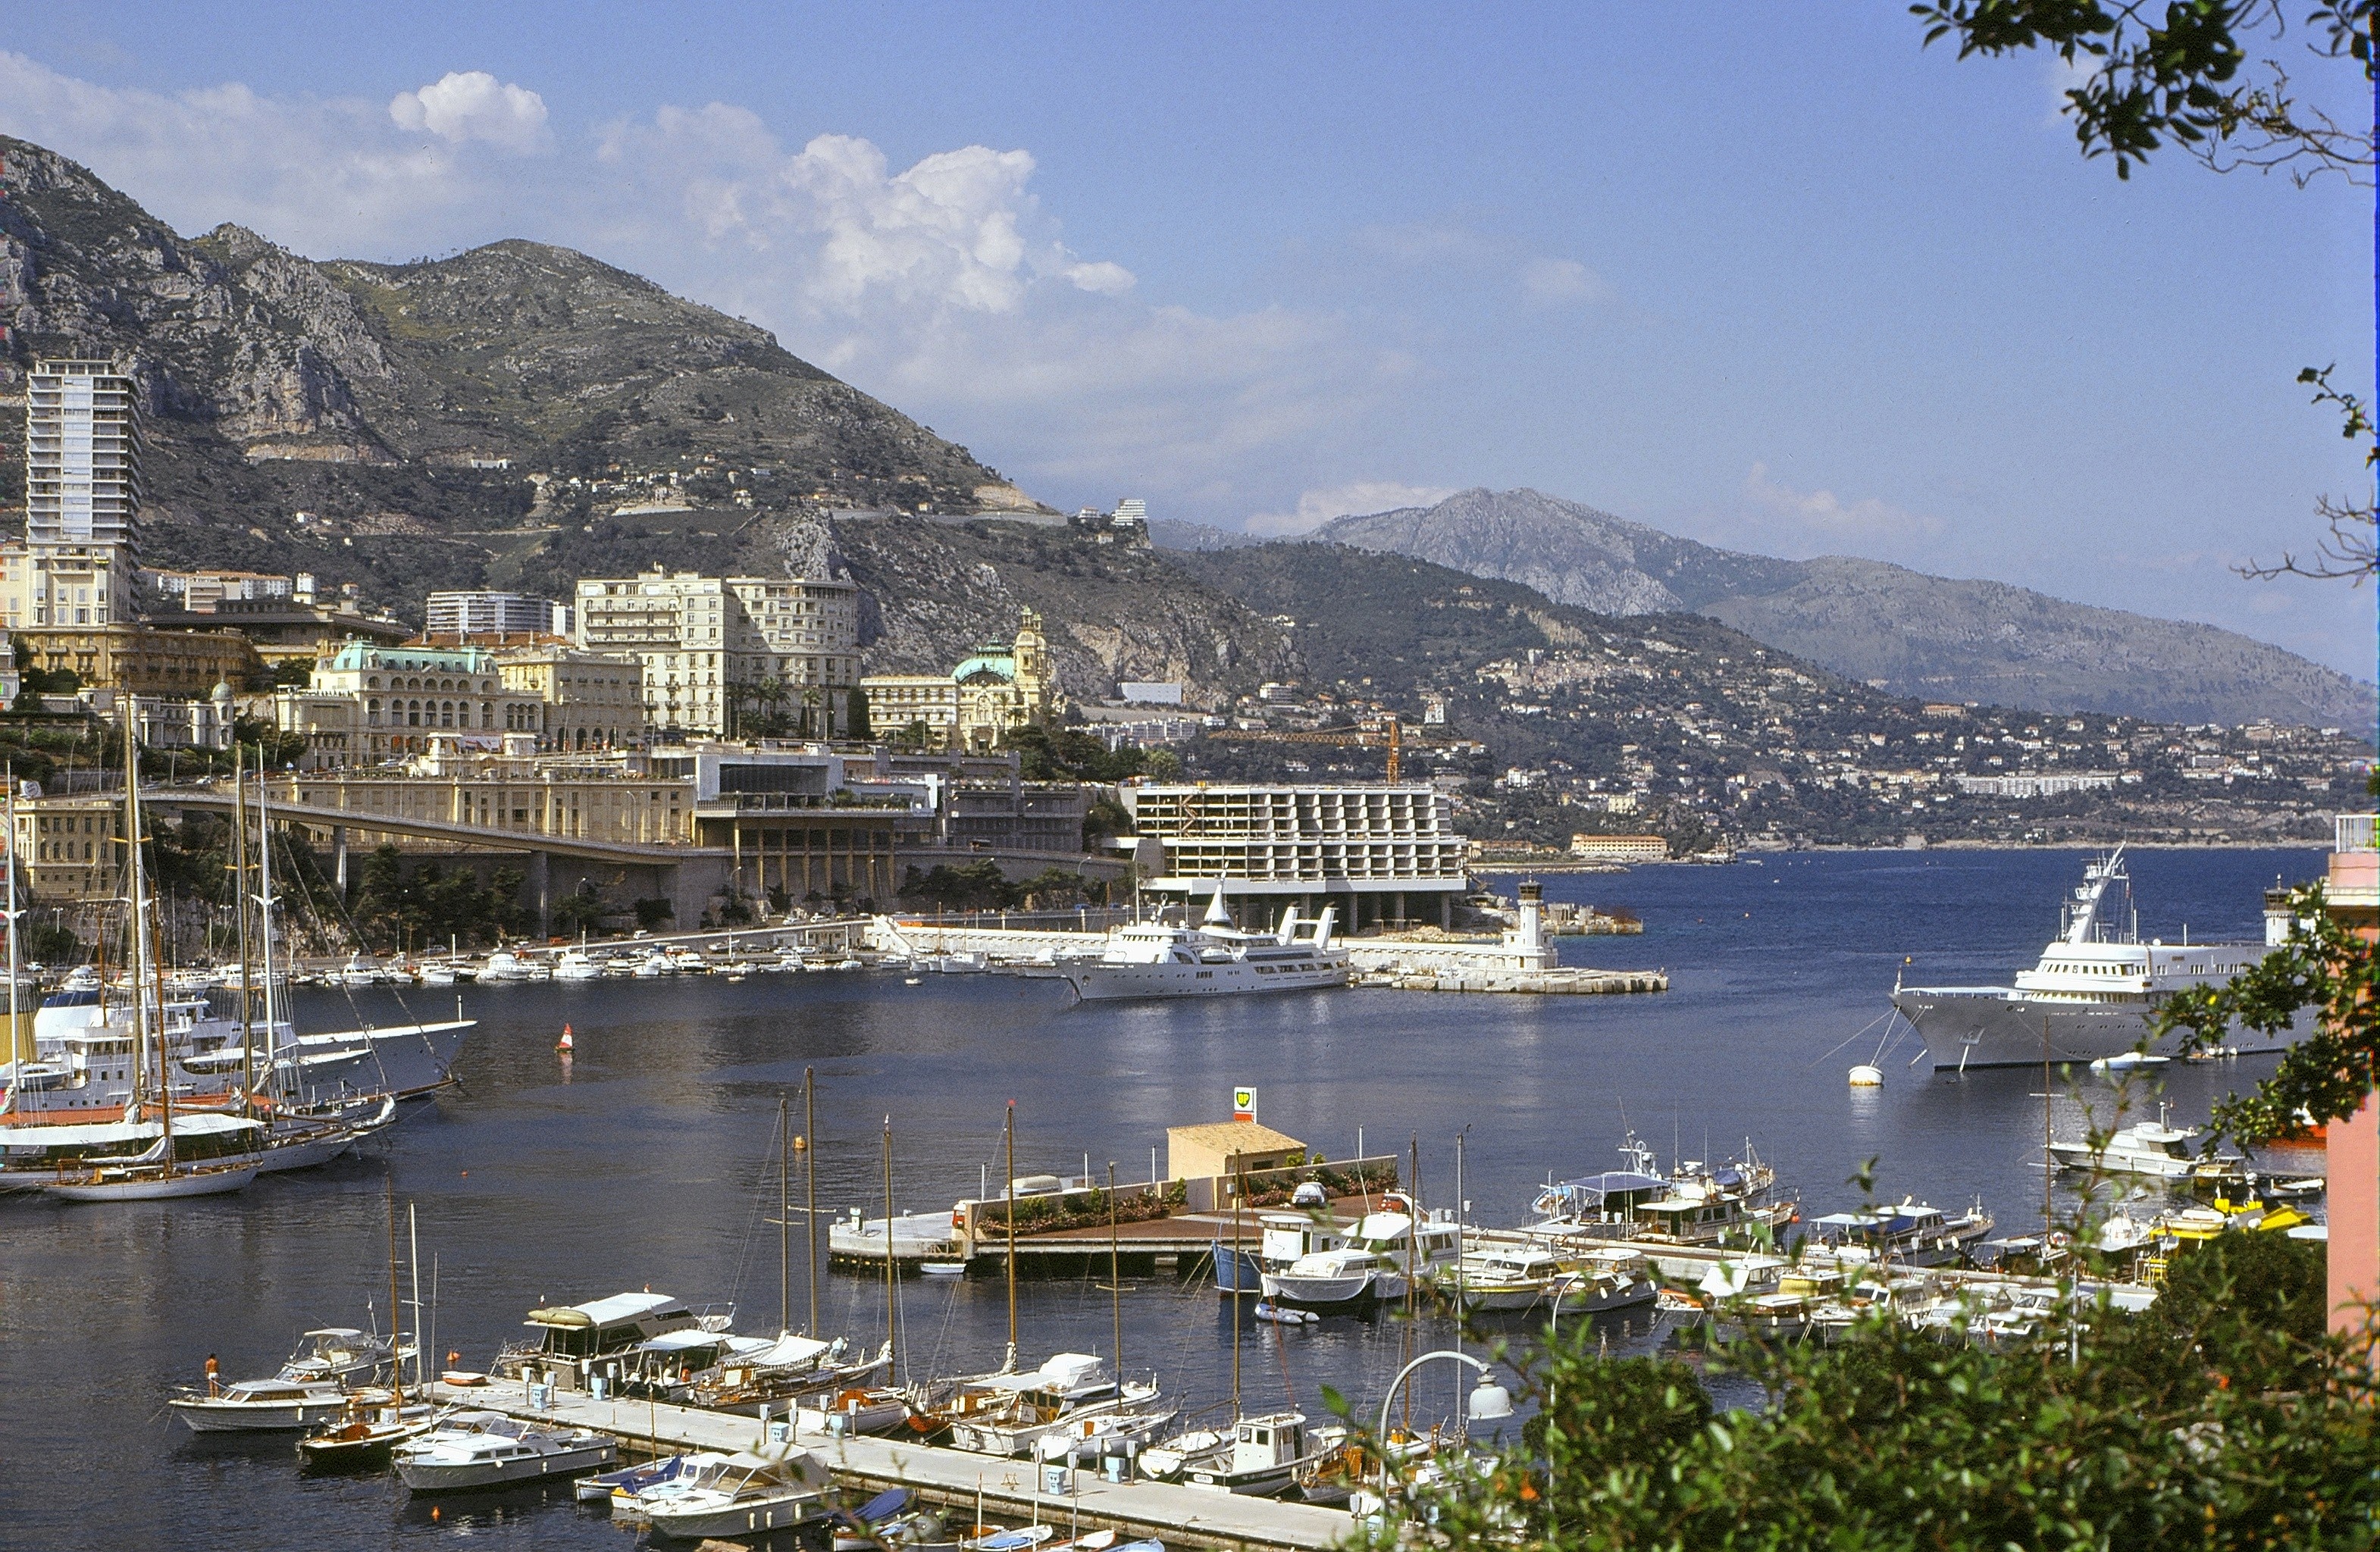
sea, coast, dock, town, vehicle, bay, harbor, fjord, marina, port, passenger ship